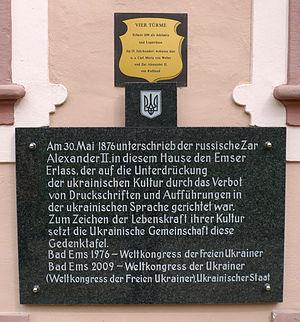
L'oukase d'Ems est un décret impérial du tsar Alexandre II en 1876, renforçant les prohibitions concernant l'utilisation de la langue ukrainienne dans l'Empire russe. Il porte le nom de la ville d'eau allemande où il a été promulgué : Bad Ems.